Commercial Utility Cargo Vehicle

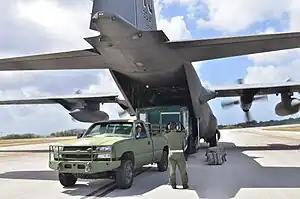
Unloading a LSSV Silverado and trailer, Yokota Air Base, Japan

The Commercial Utility Cargo Vehicle (CUCV), later the Light Service Support Vehicle (LSSV), is a vehicle program instituted to provide the United States military with light utility vehicles based on a civilian truck chassis.